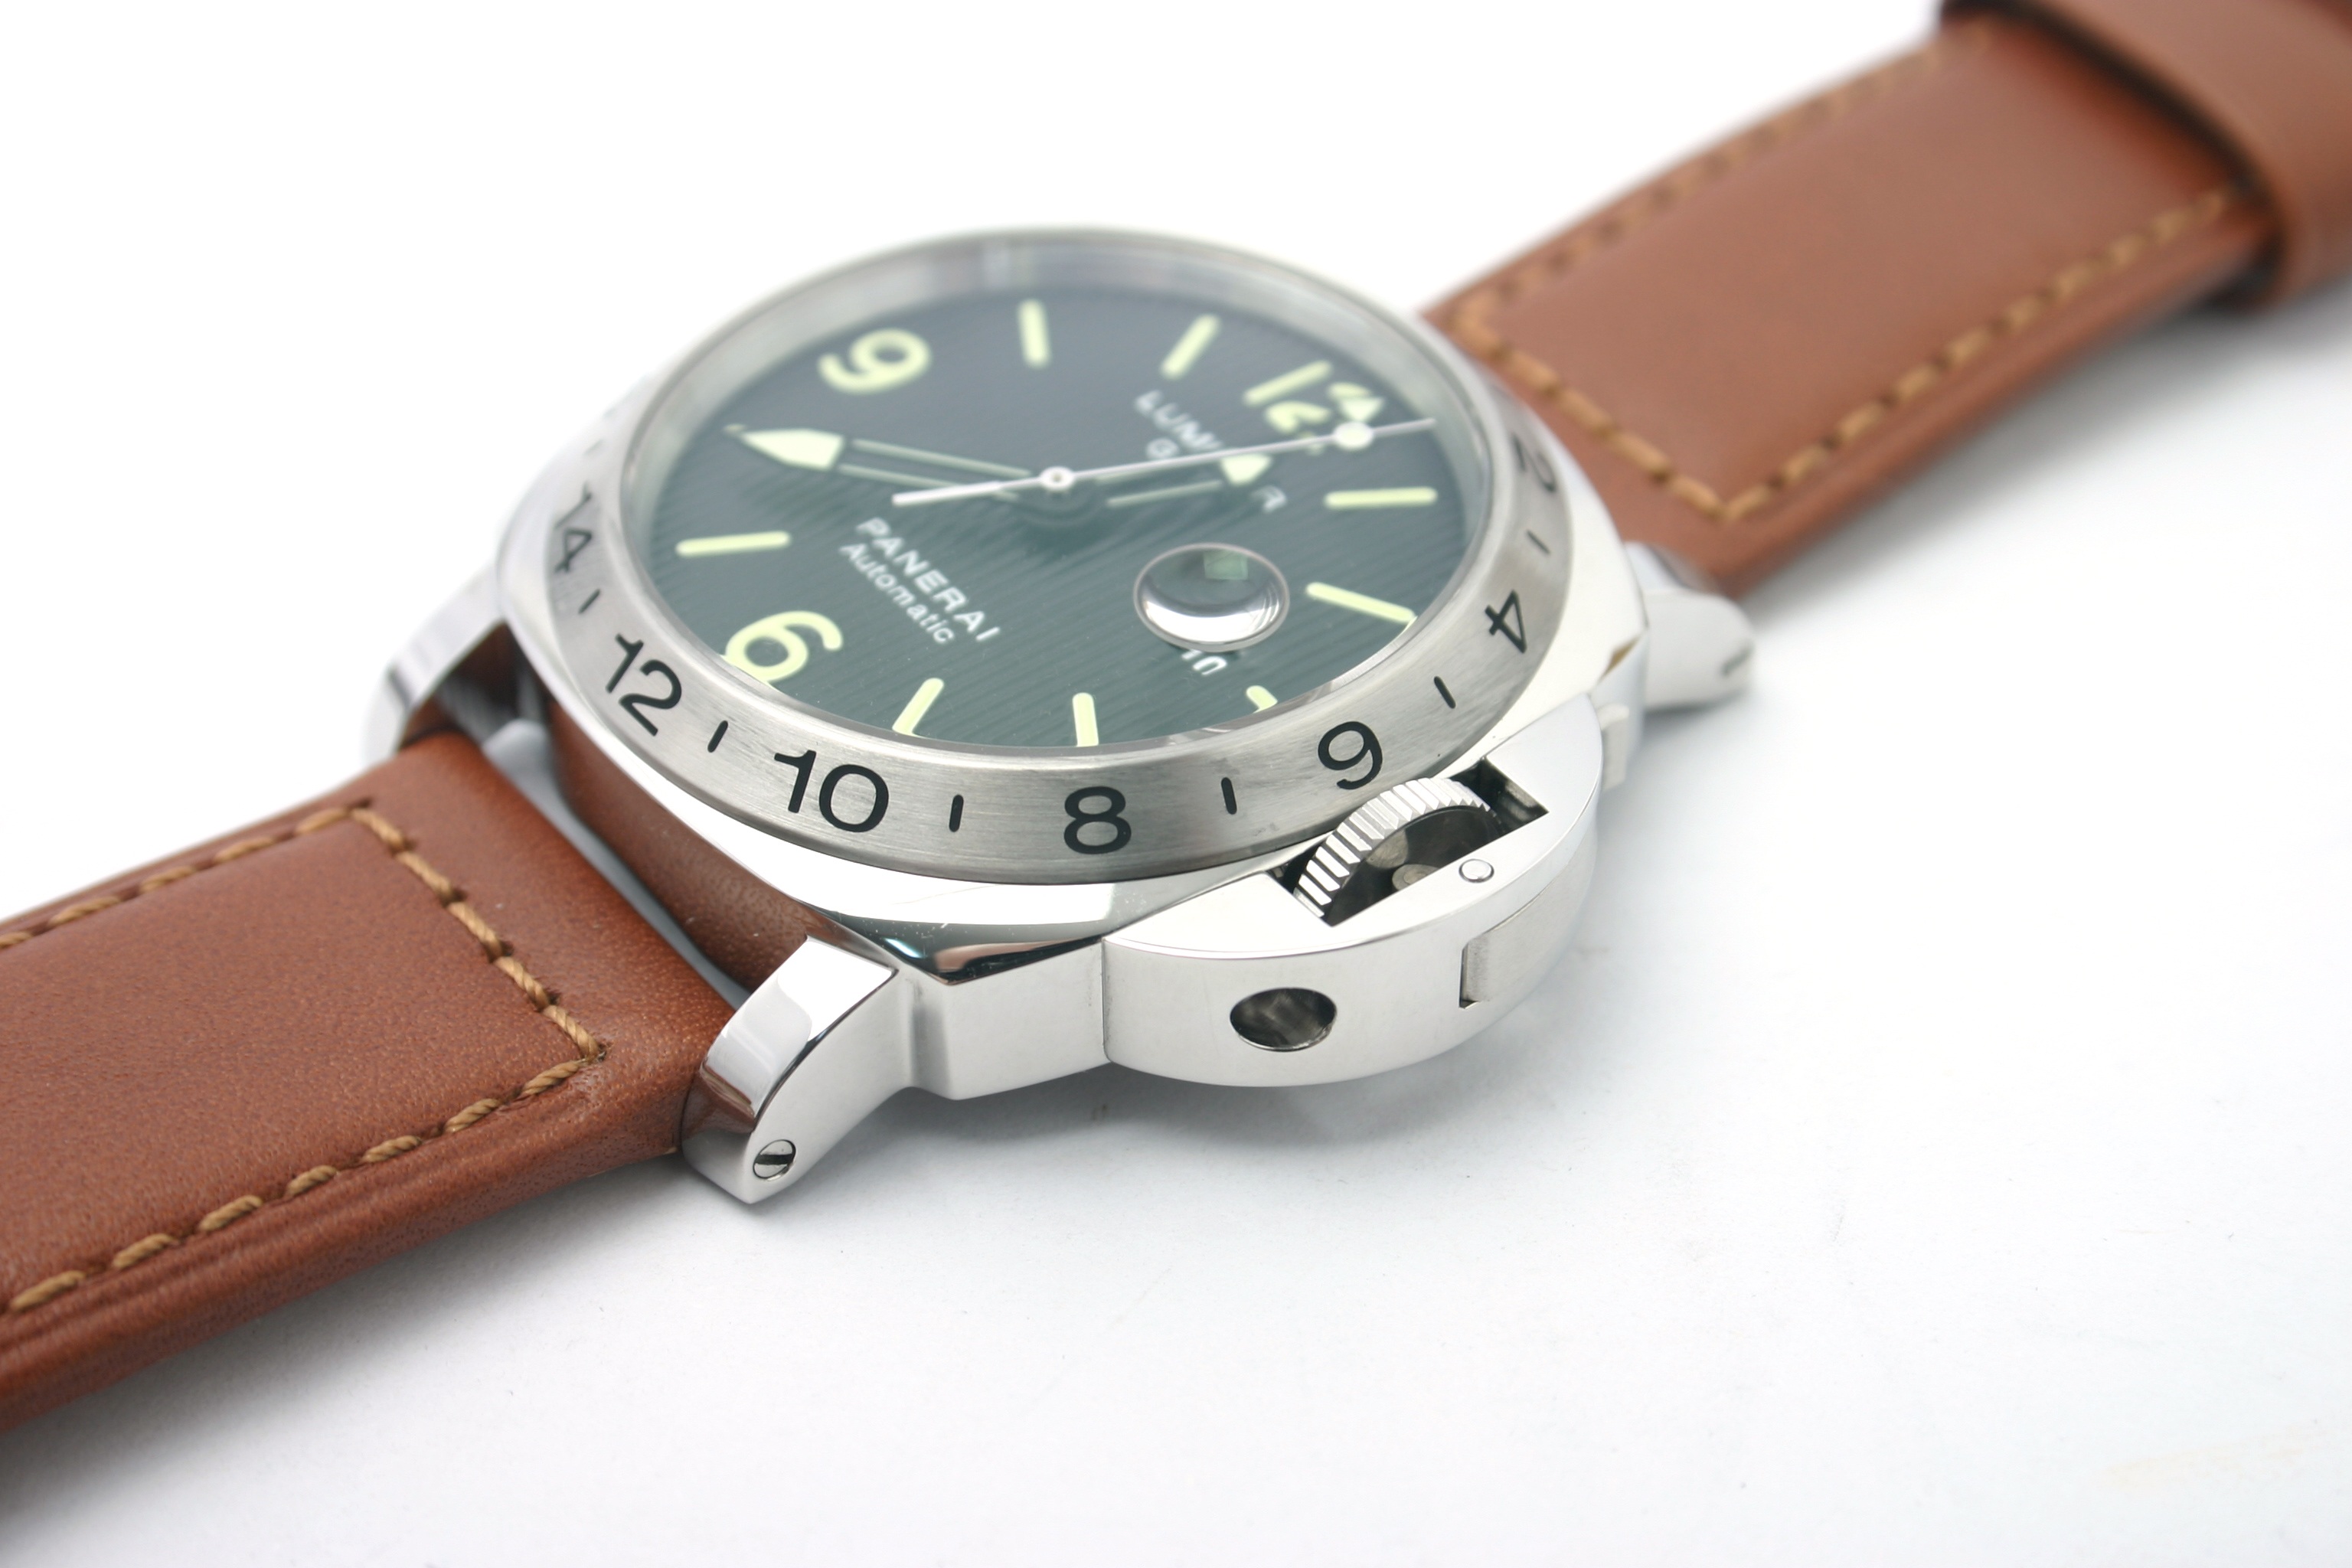
watch, hand, leather, clock, strap, panerai watches, luxury watches, watch strap, watch accessory